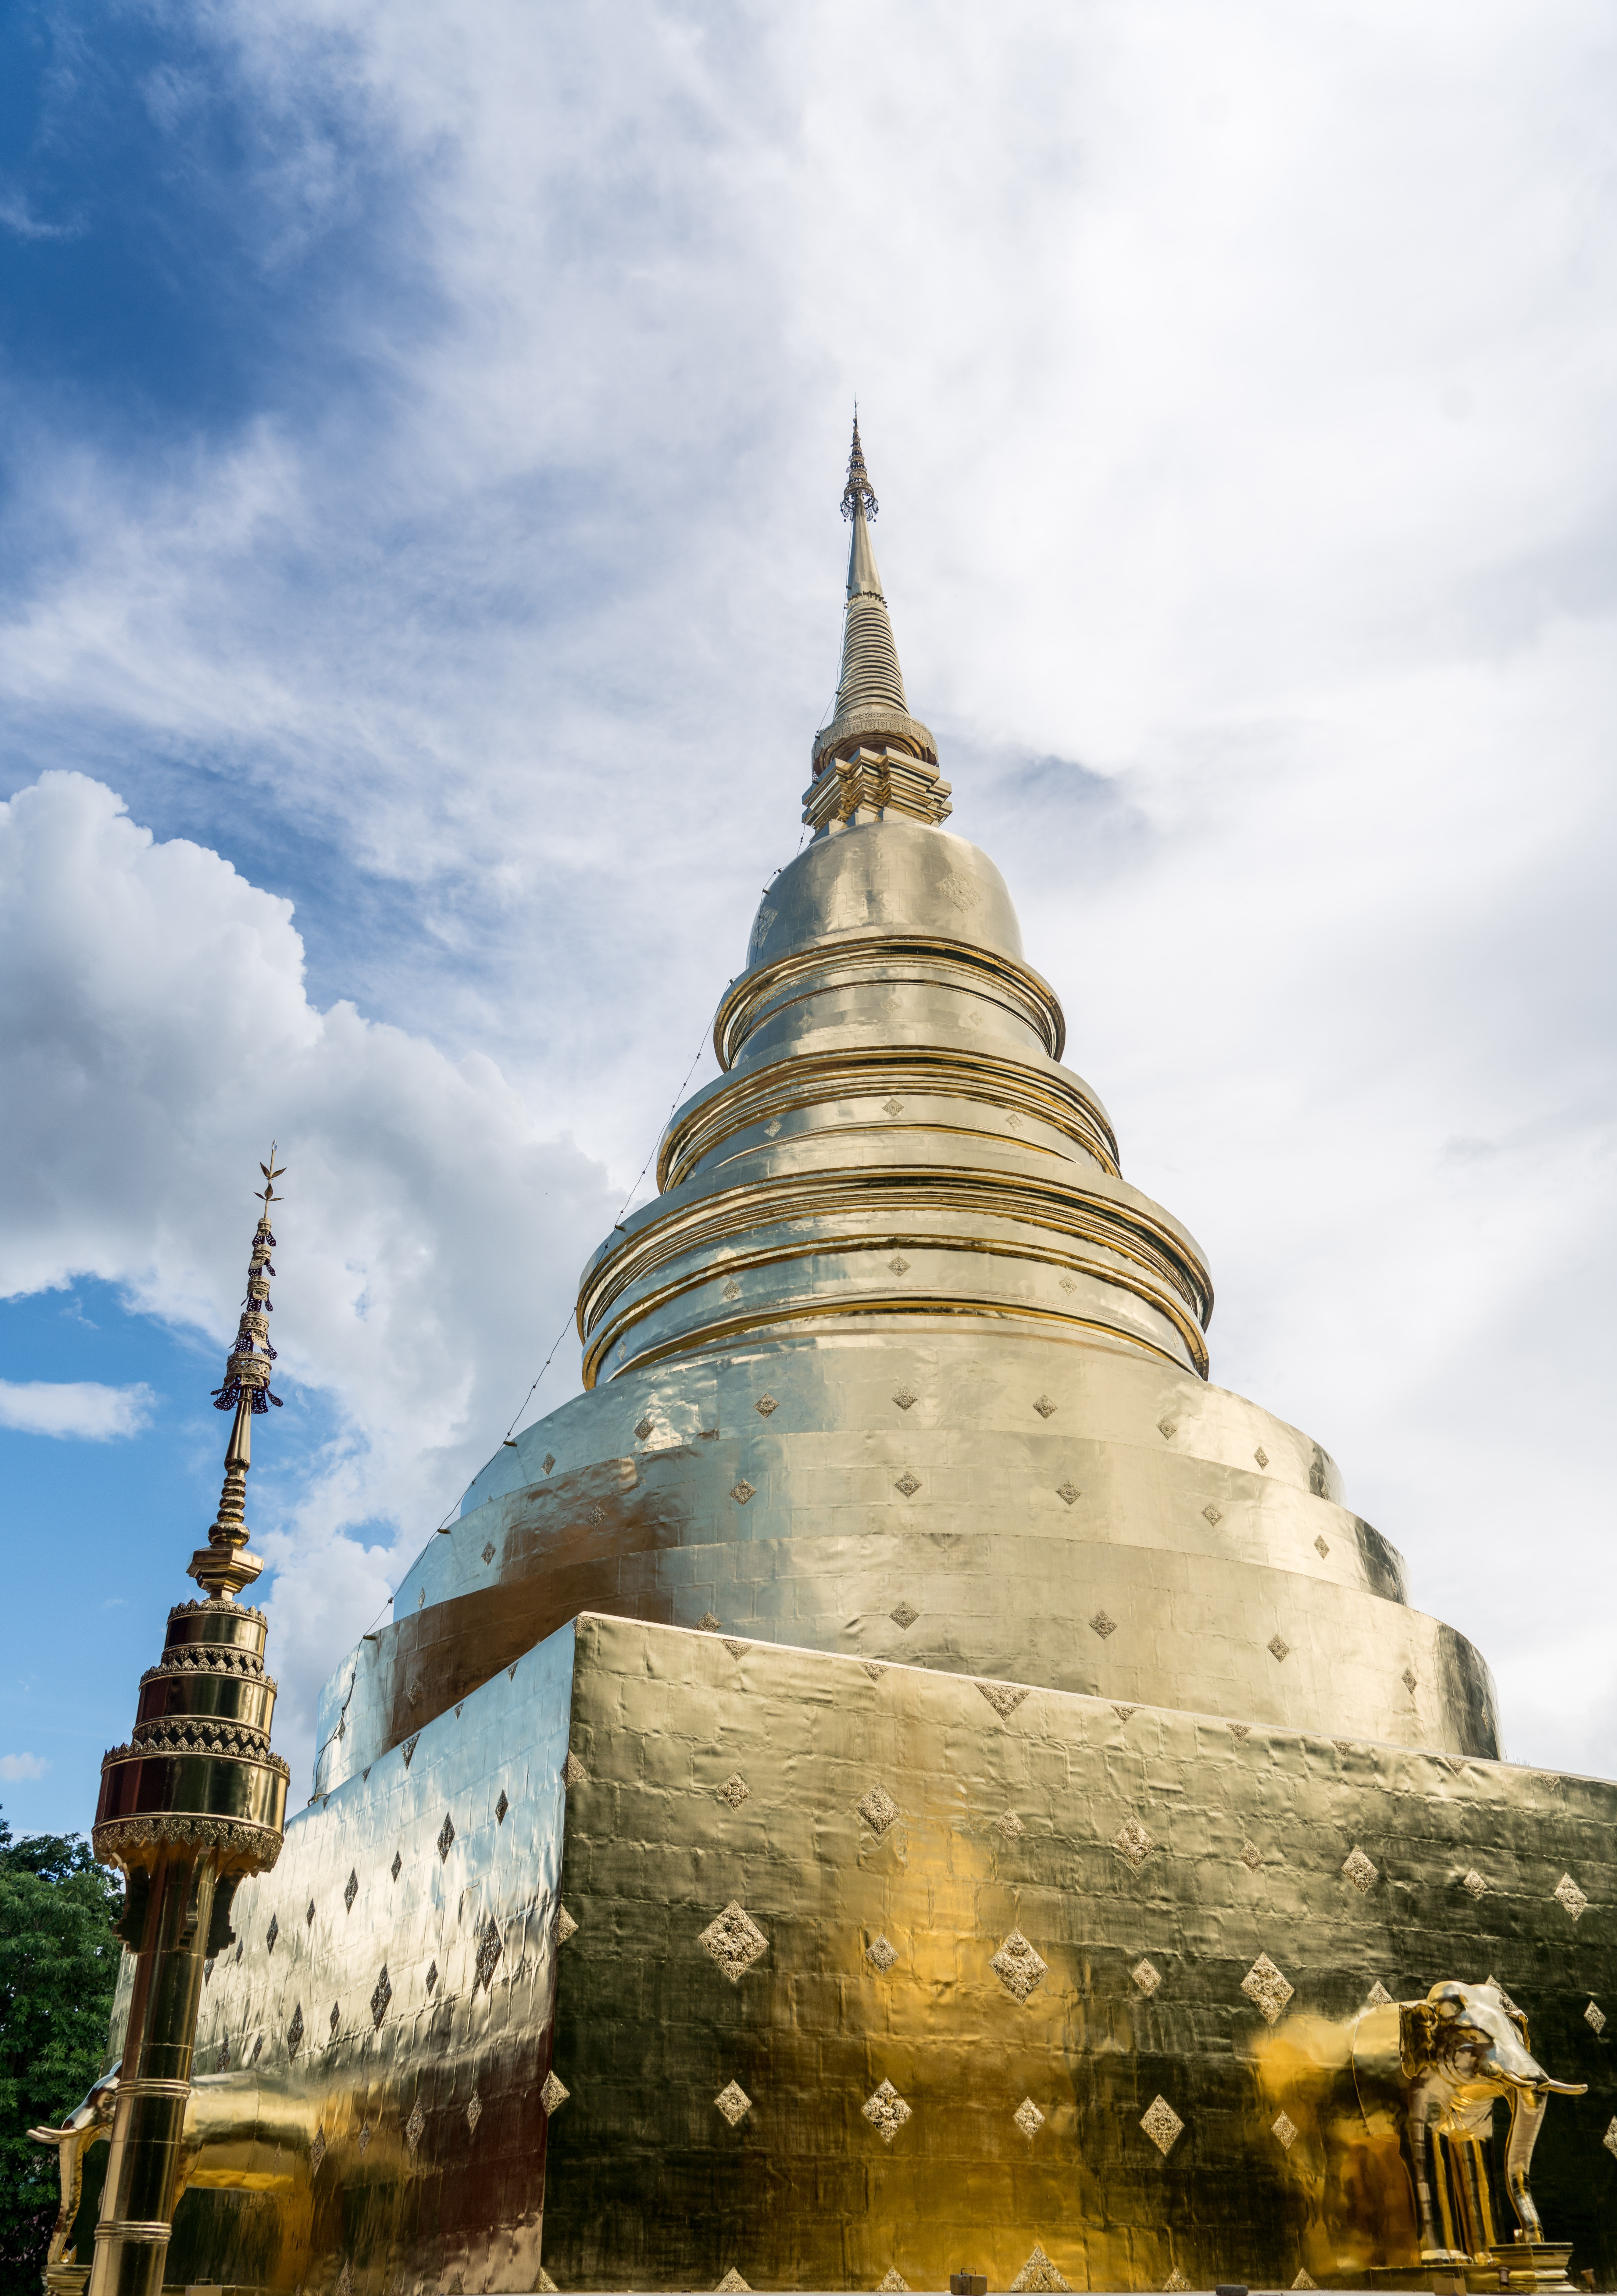
architecture, building, travel, tower, buddhism, religion, asia, ancient, landmark, historic, tourism, place of worship, thailand, outdoors, sculpture, religious, gold, temple, ornate, spire, culture, history, worship, famous, sacred, dome, golden temple, traditional, pagoda, stupa, wat, spirituality, chiang mai, hindu temple, historic site, wat phra, ancient history